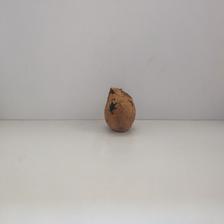
Size: Spoiled